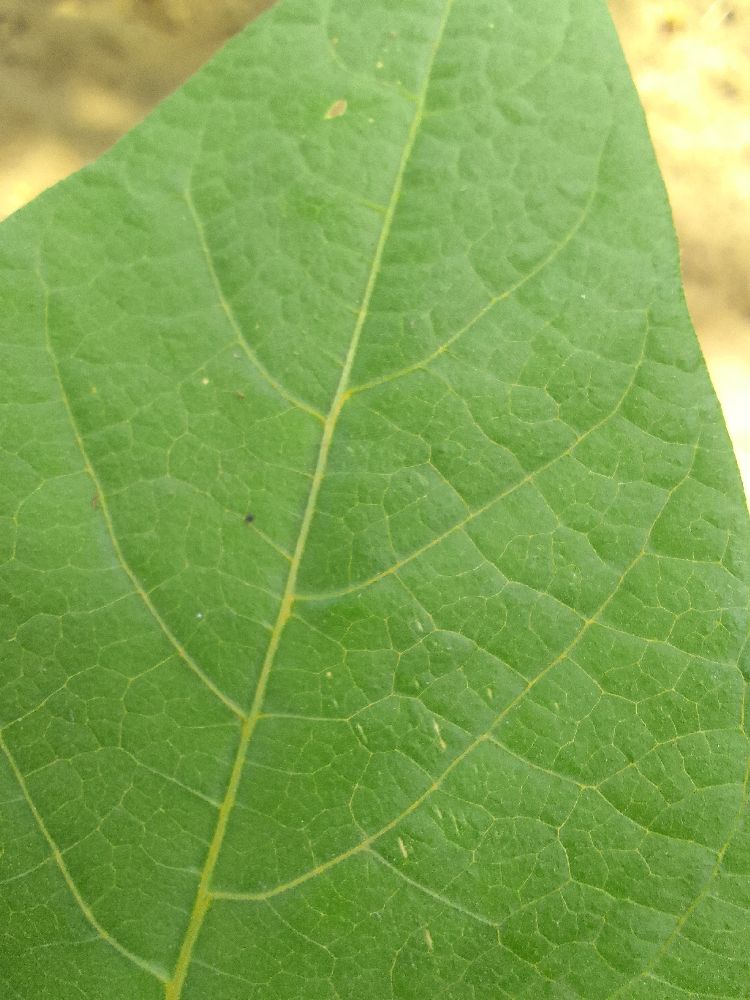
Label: healthy